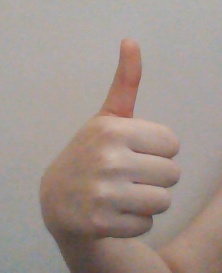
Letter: aleff